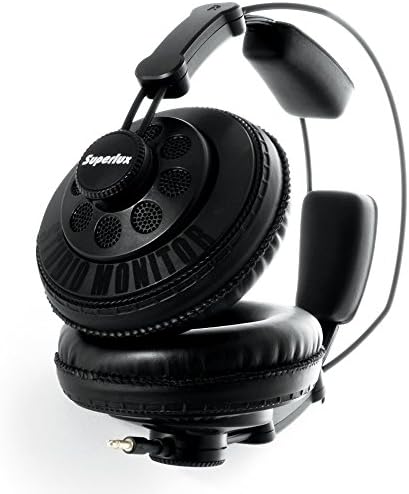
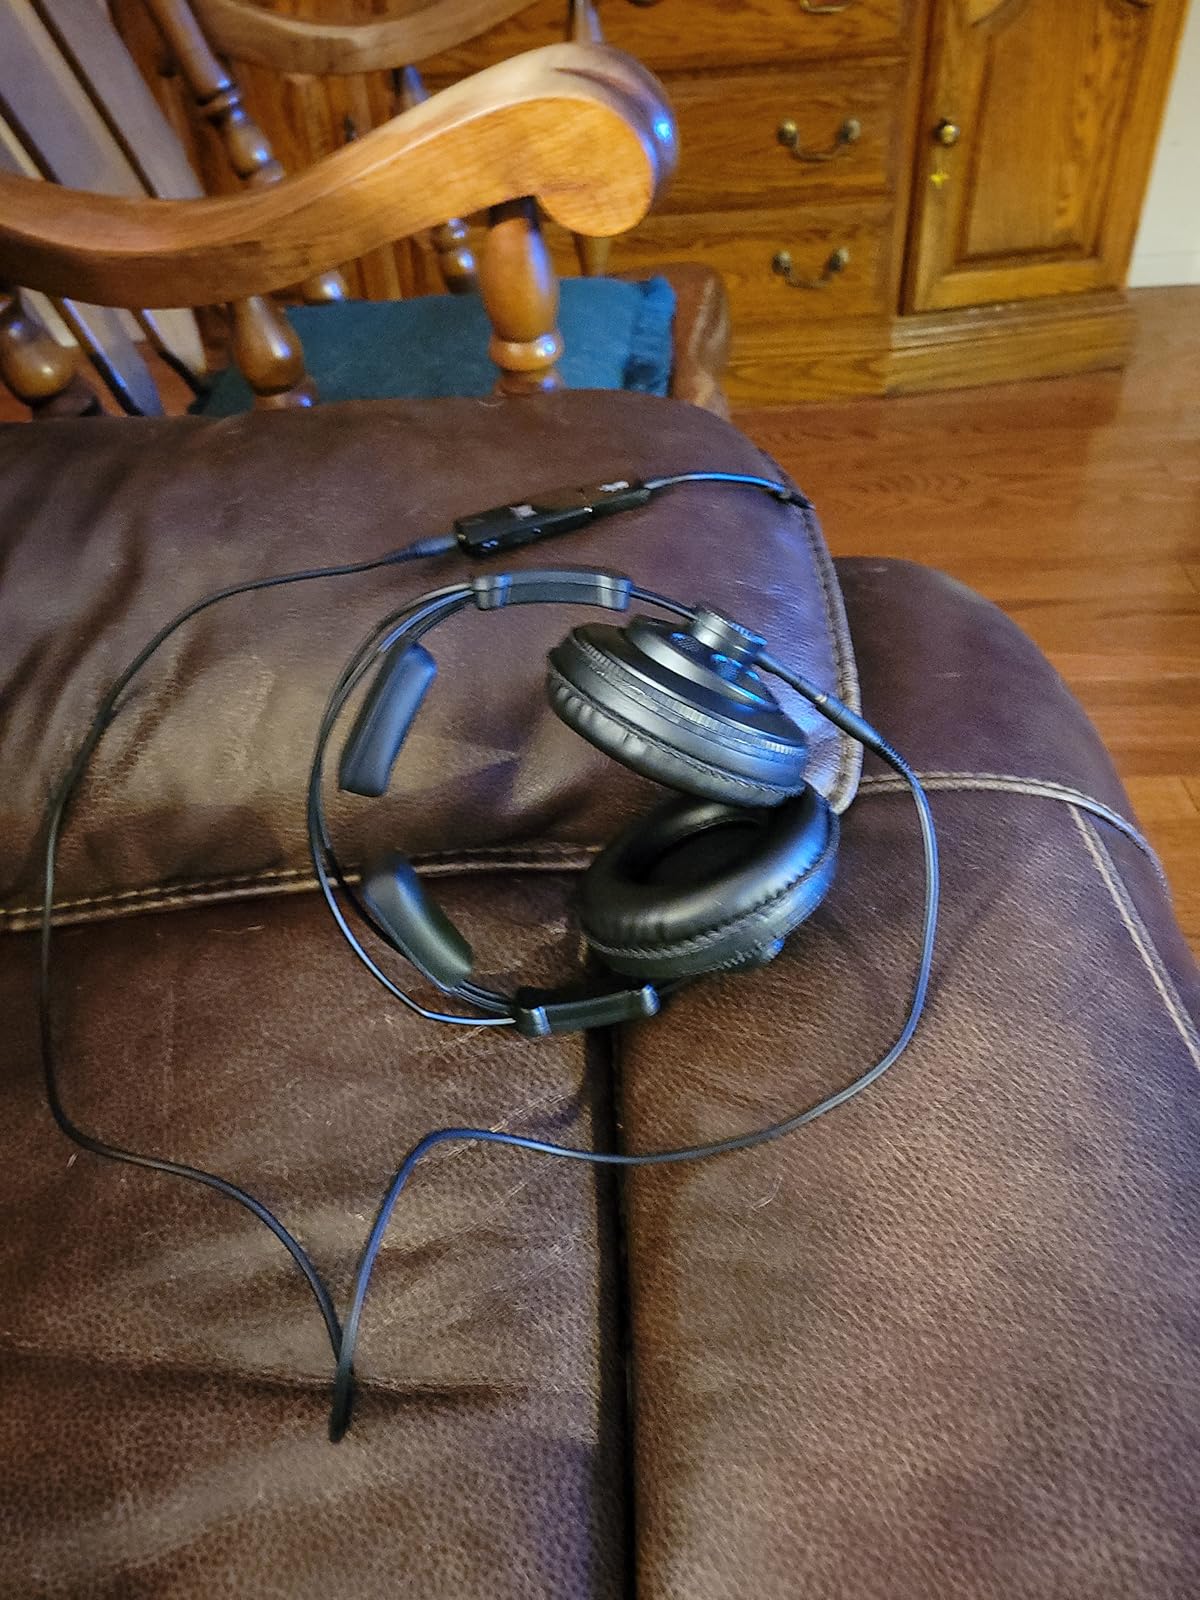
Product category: headphones
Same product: yes